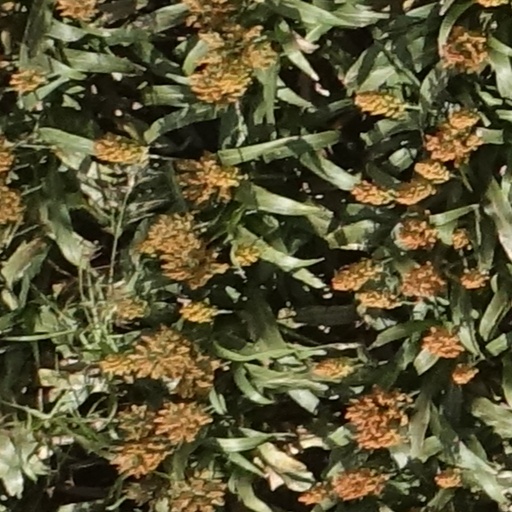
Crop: sorghum